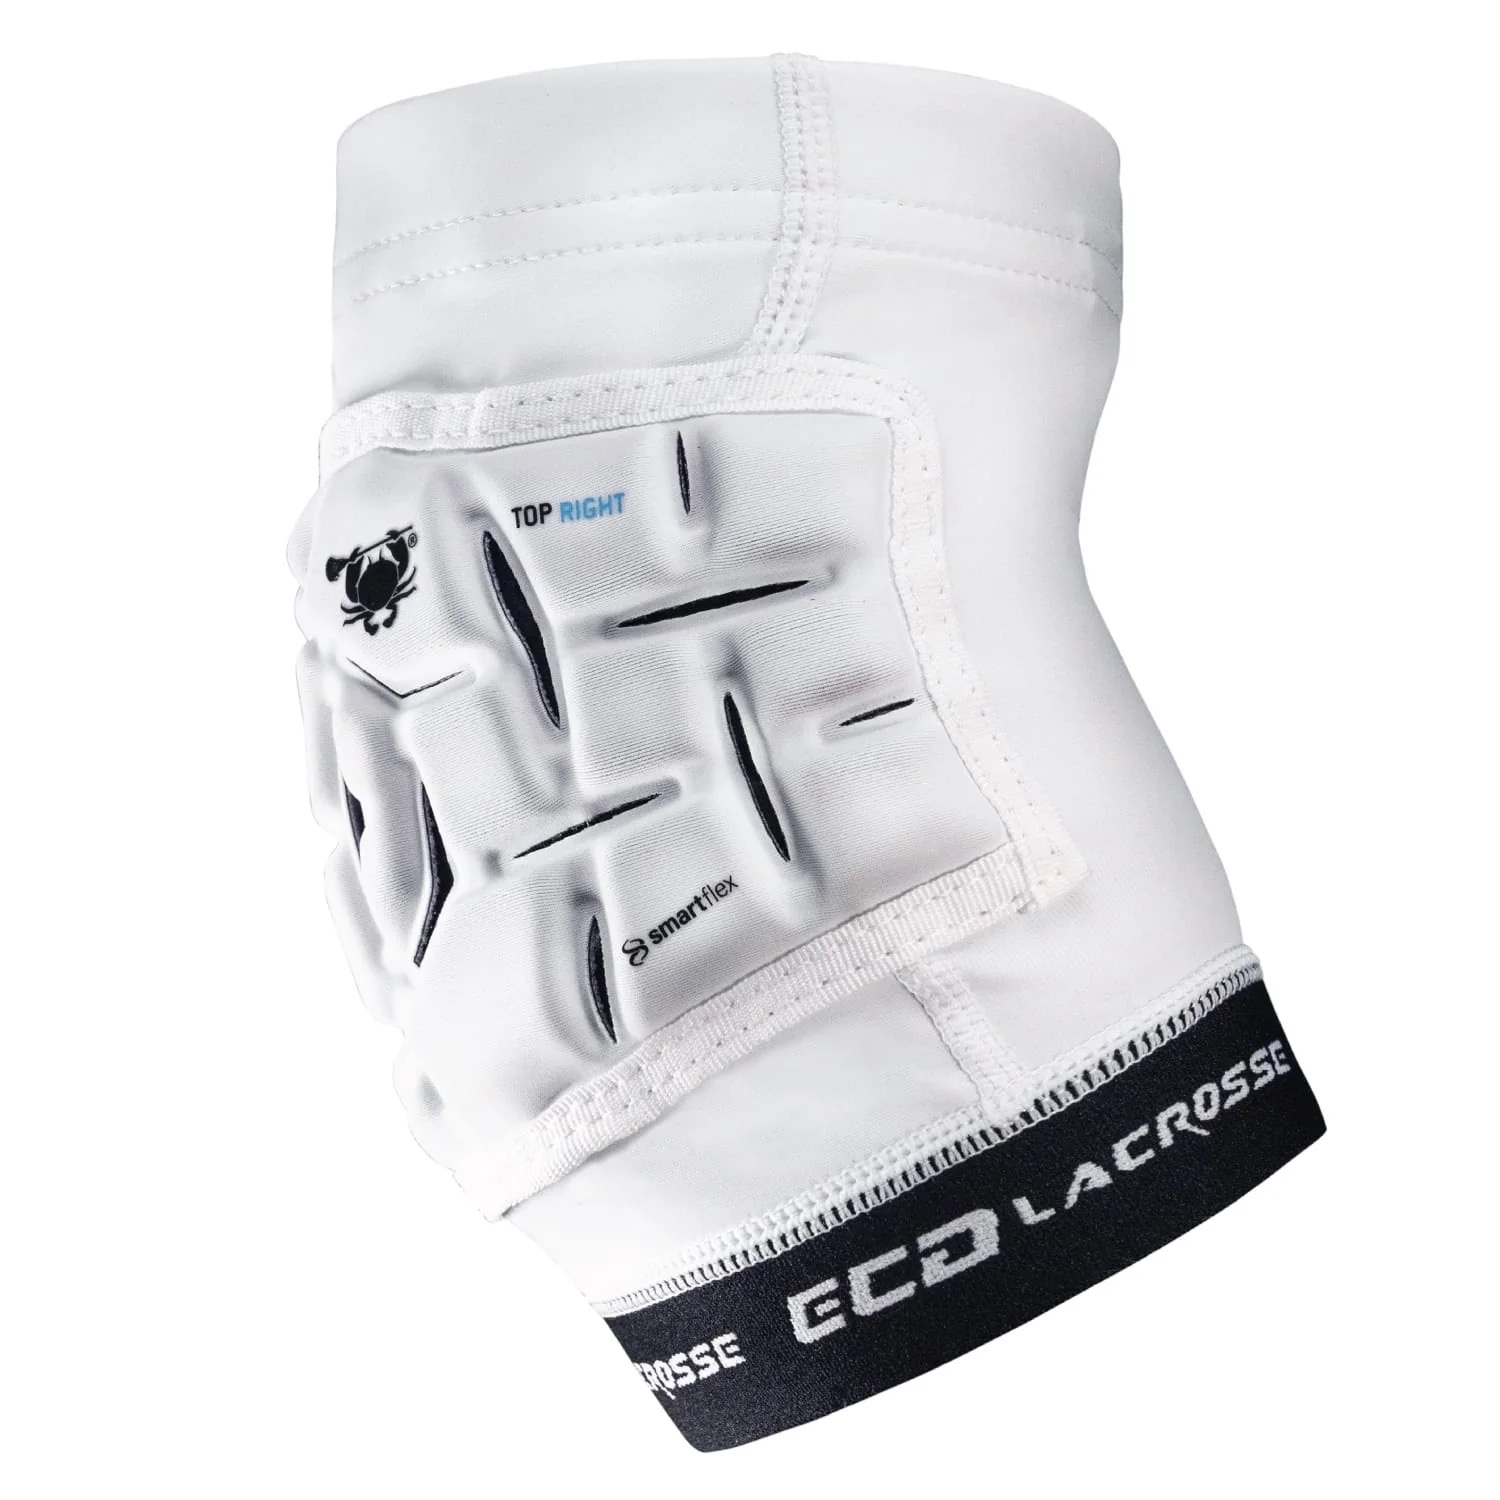
ECD Echo Elbow Pad
So comfortable you'll barely know they're there. The Echo Elbow Pads are built for players who demand maximum mobility and comfort. These lightweight pads stretch with your every move, grip to your arm, and harden on impact making them the perfect pads for defenders who dominate the field. Maximum Mobility A minimal coverage area combined with lightweight materials and built-in venting make for a pad so comfortable and mobile; you may have to be reminded to take them off after the game. Stretches for Comfort Echo Elbow Pads are engineered with auxetic shapes allowing them to be form-fitting and flexible from warm-ups to the final whistle. Hardens on Impact Powered by SmartFlex, these elbow pads harden on impact to keep you protected while attackmen try to get their revenge. Machine Washable These pads can be thrown in the wash after games and practices to help keep them fresher longer. You're welcome parents. SIZING Measure the circumference of the widest part of your bicep and compare to the measurements below to determine your size. Medium - 11.5-12.75" (28-32cm) Large - 12.75-14.5" (32-37cm) X-Large - 14.5-16" (37-41cm)
Brand: ECD
Category: Sporting Goods > Athletics > Field Hockey & Lacrosse > Field Hockey & Lacrosse Protective Gear > Field Hockey & Lacrosse Pads